Humberto Zurita

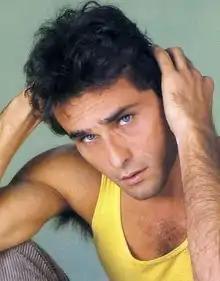

Zurita, one of 10 siblings from Torreón, Coahuila, is best known as actor, director and producer of telenovelas.